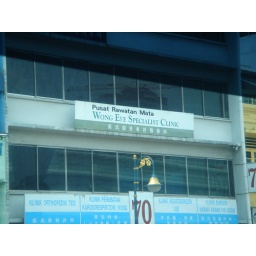
This sign was spotted in Kuala Lumpur..